Mountain View, California

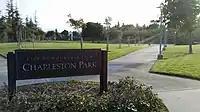
Charleston Park

The largest park in the city is Shoreline Park, which was built on a landfill and runs along the Bay north of U.S. Route 101. It includes Shoreline Amphitheatre, Shoreline Golf Course, as well as Rengstorff House, which is listed in the National Register of Historic Places. On the north side, facing the Bay, the park includes tidal ponds and mudflats, accessible via pedestrian and bicycle paths. The San Francisco Bay Trail runs along Shoreline Park.